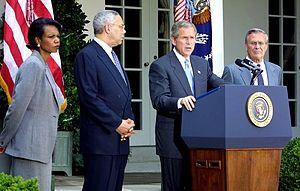
La règle de l'unique goutte de sang est un principe social et juridique de la classification raciale qui était historiquement très important aux États-Unis, affirmant que toute personne ayant même un seul ancêtre d'ascendance africaine sub-saharienne est considérée comme noire, son implication de pureté raciale étant que quiconque est incapable de passer pour blanc dans le contexte de la hiérarchie raciale américaine se voit attribuer le statut inférieur de non-blanc ou de couleur.